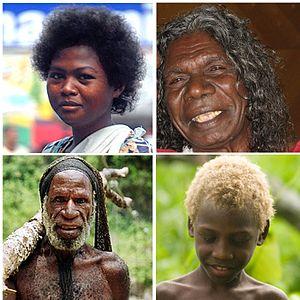
Quatre populations de la première vague de peuplement des hommes modernes en Asie du sud-Est et en Australasie, il y a 70 à 50 000 années